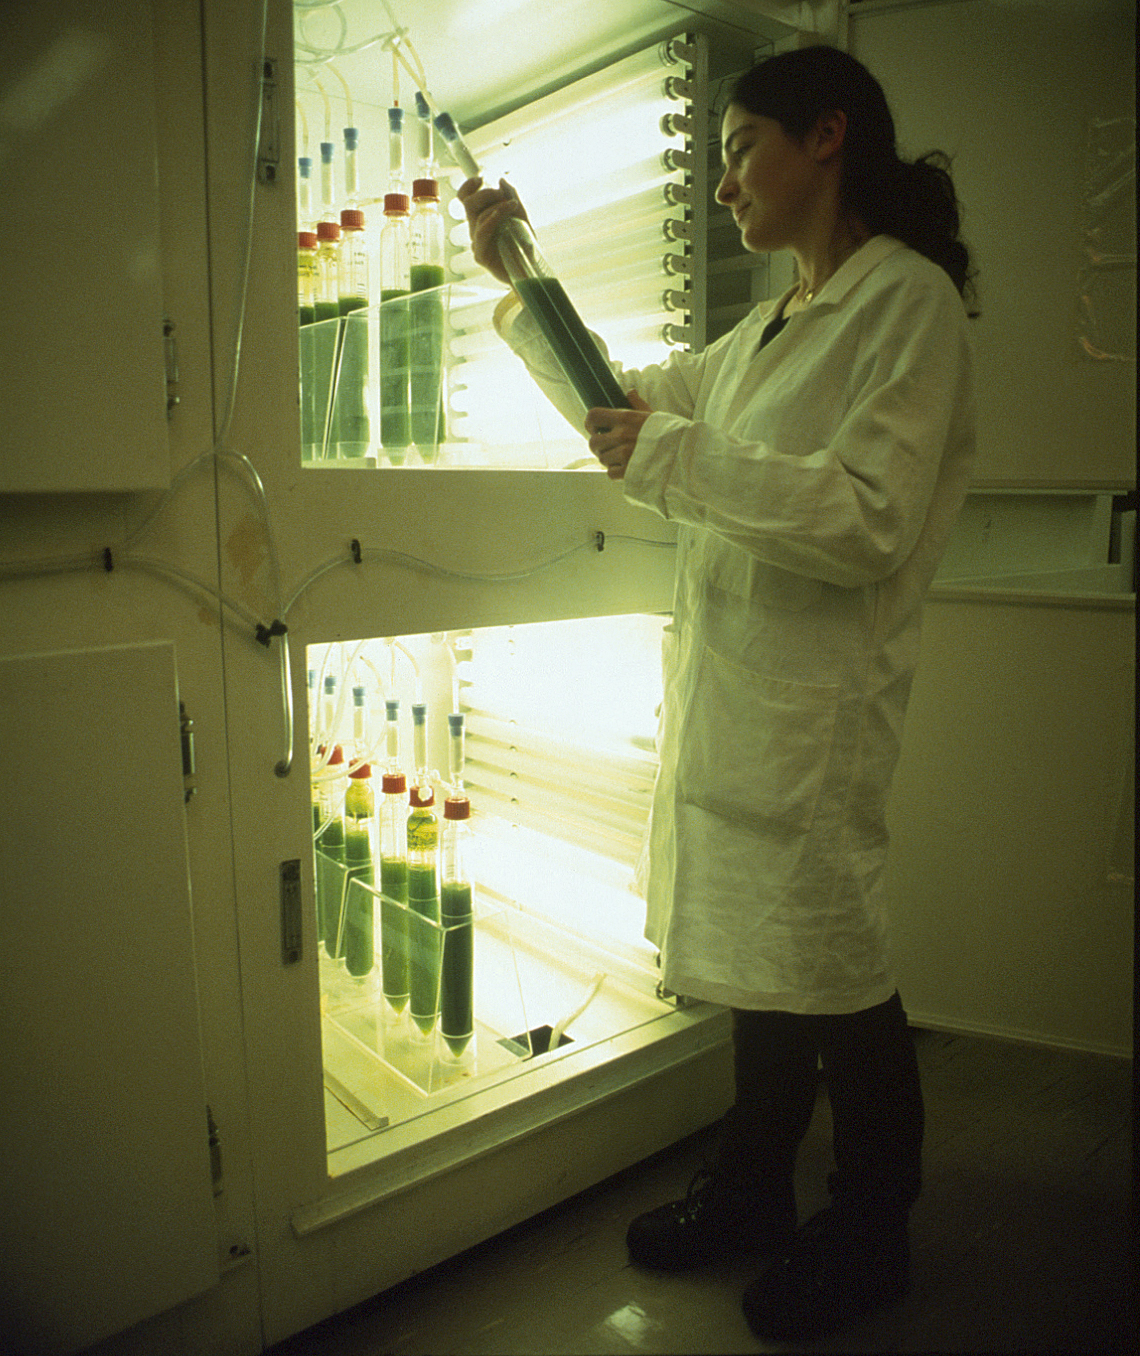
CSIRO ScienceImage 6691 photobioreactor
Specialty: pharmaceutical manufacturing
Image credit: CSIRO, CSIRO